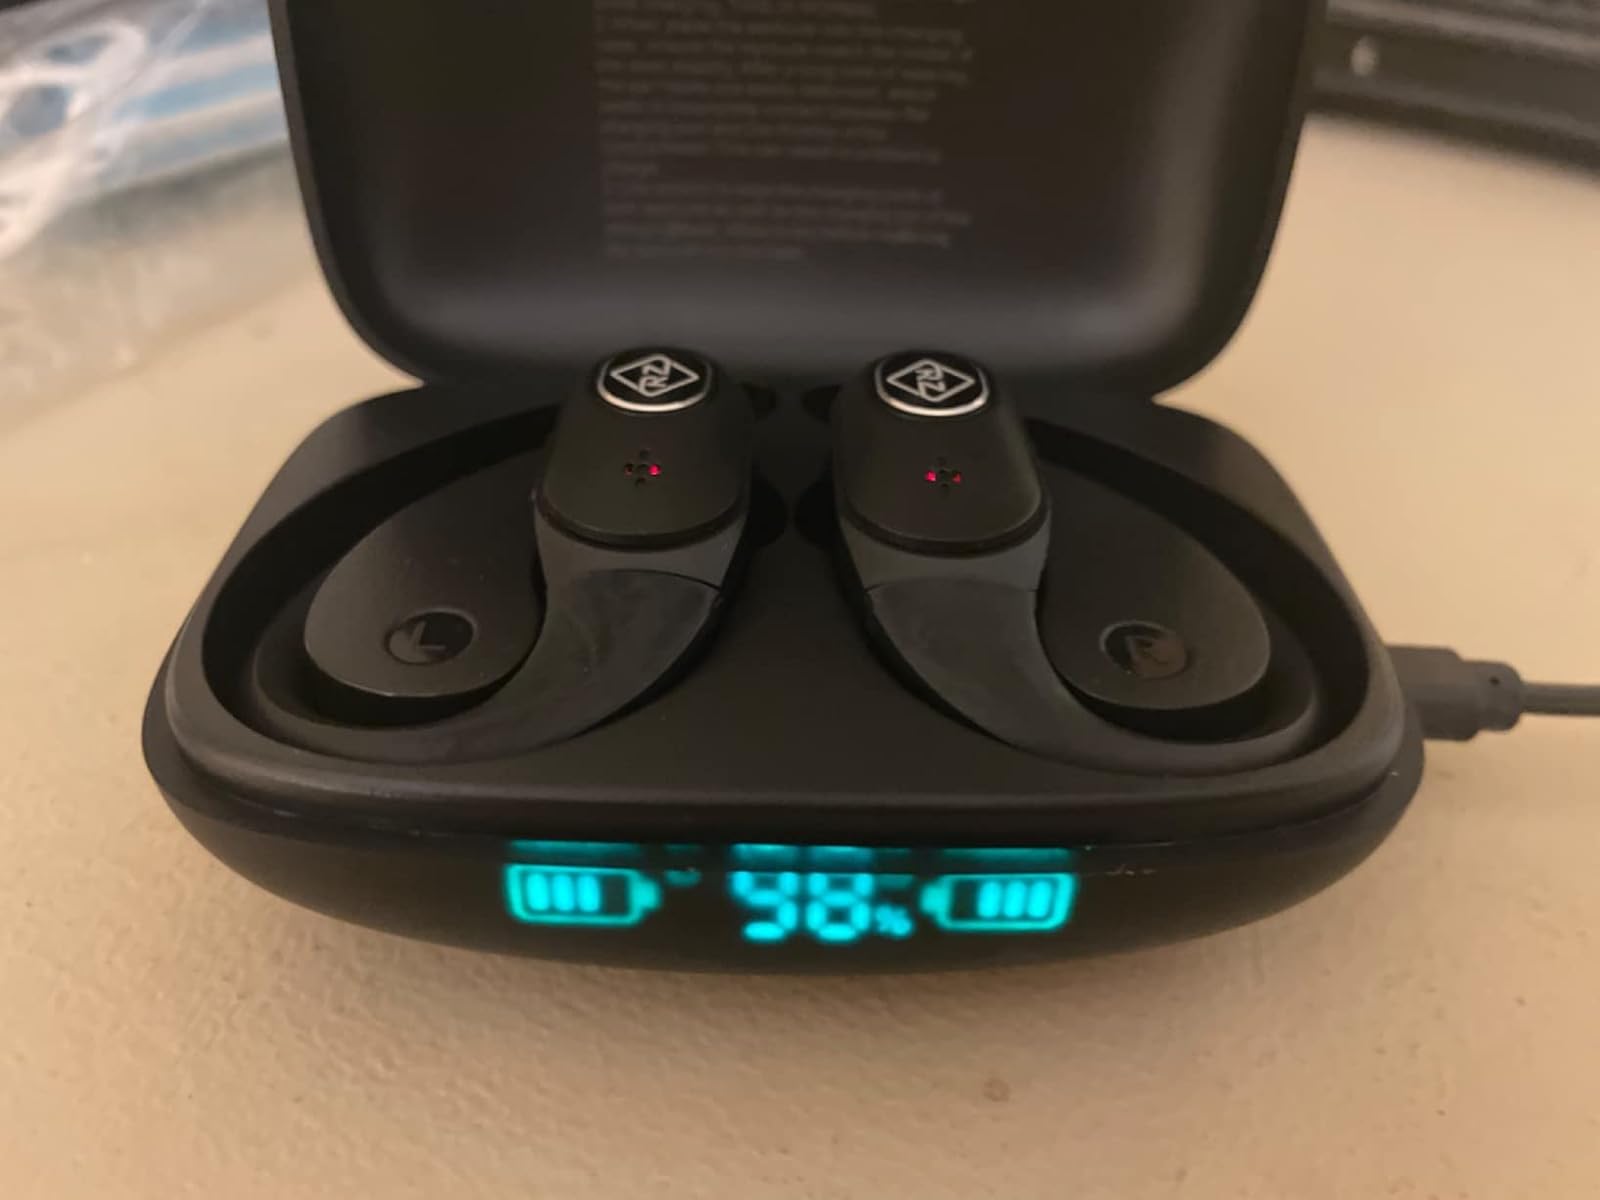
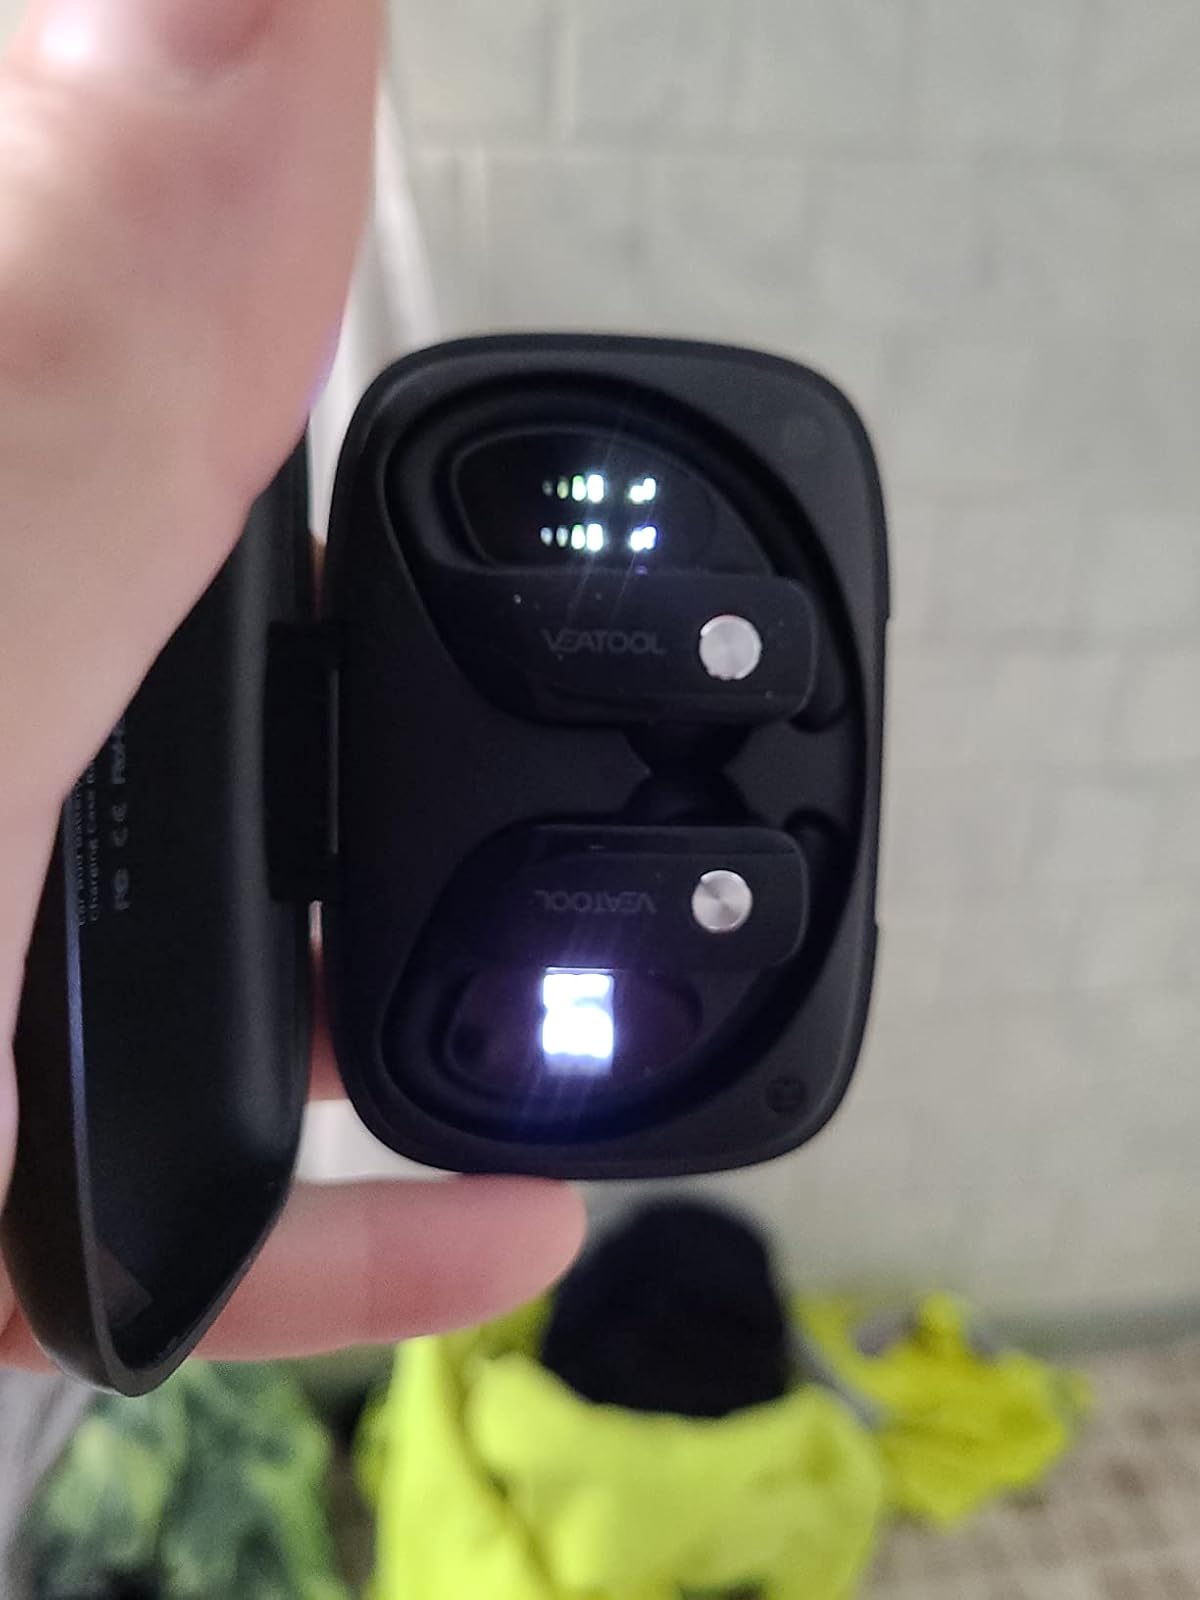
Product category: earbuds
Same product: no